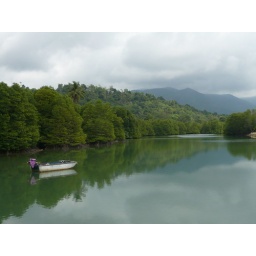
boat in water